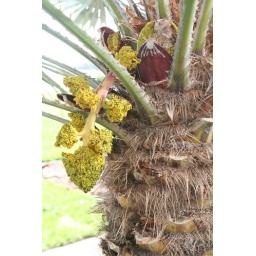
The base of a small palm tree in Golden Gate Park, San Francisco - 2006